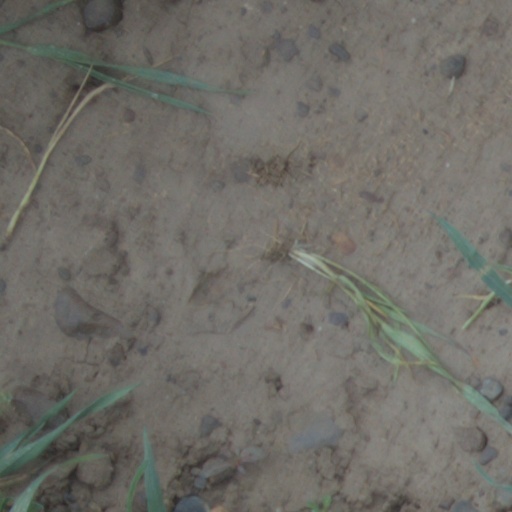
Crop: wheat